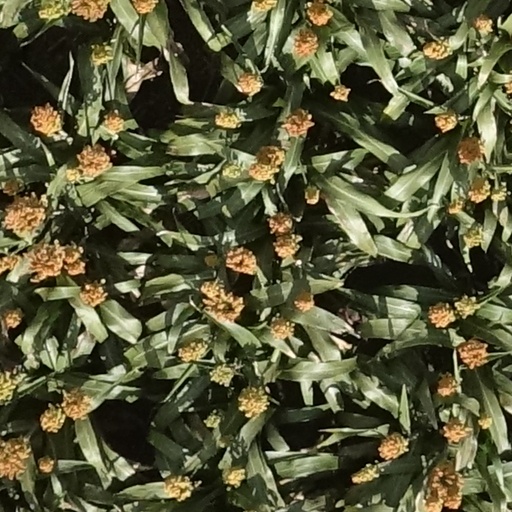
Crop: sorghum